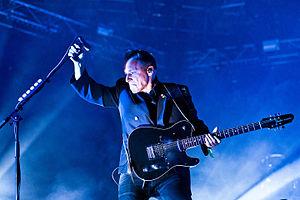
Eisbrecher est un groupe de Neue Deutsche Härte et metal industriel allemand, originaire de Fürstenfeldbruck. Il est formé en 2002 par Alexx Wesselsky et Noel Pix, deux anciens membres de Megaherz, groupe ayant déjà connu à cette date un succès non négligeable en Allemagne et aux États-Unis.